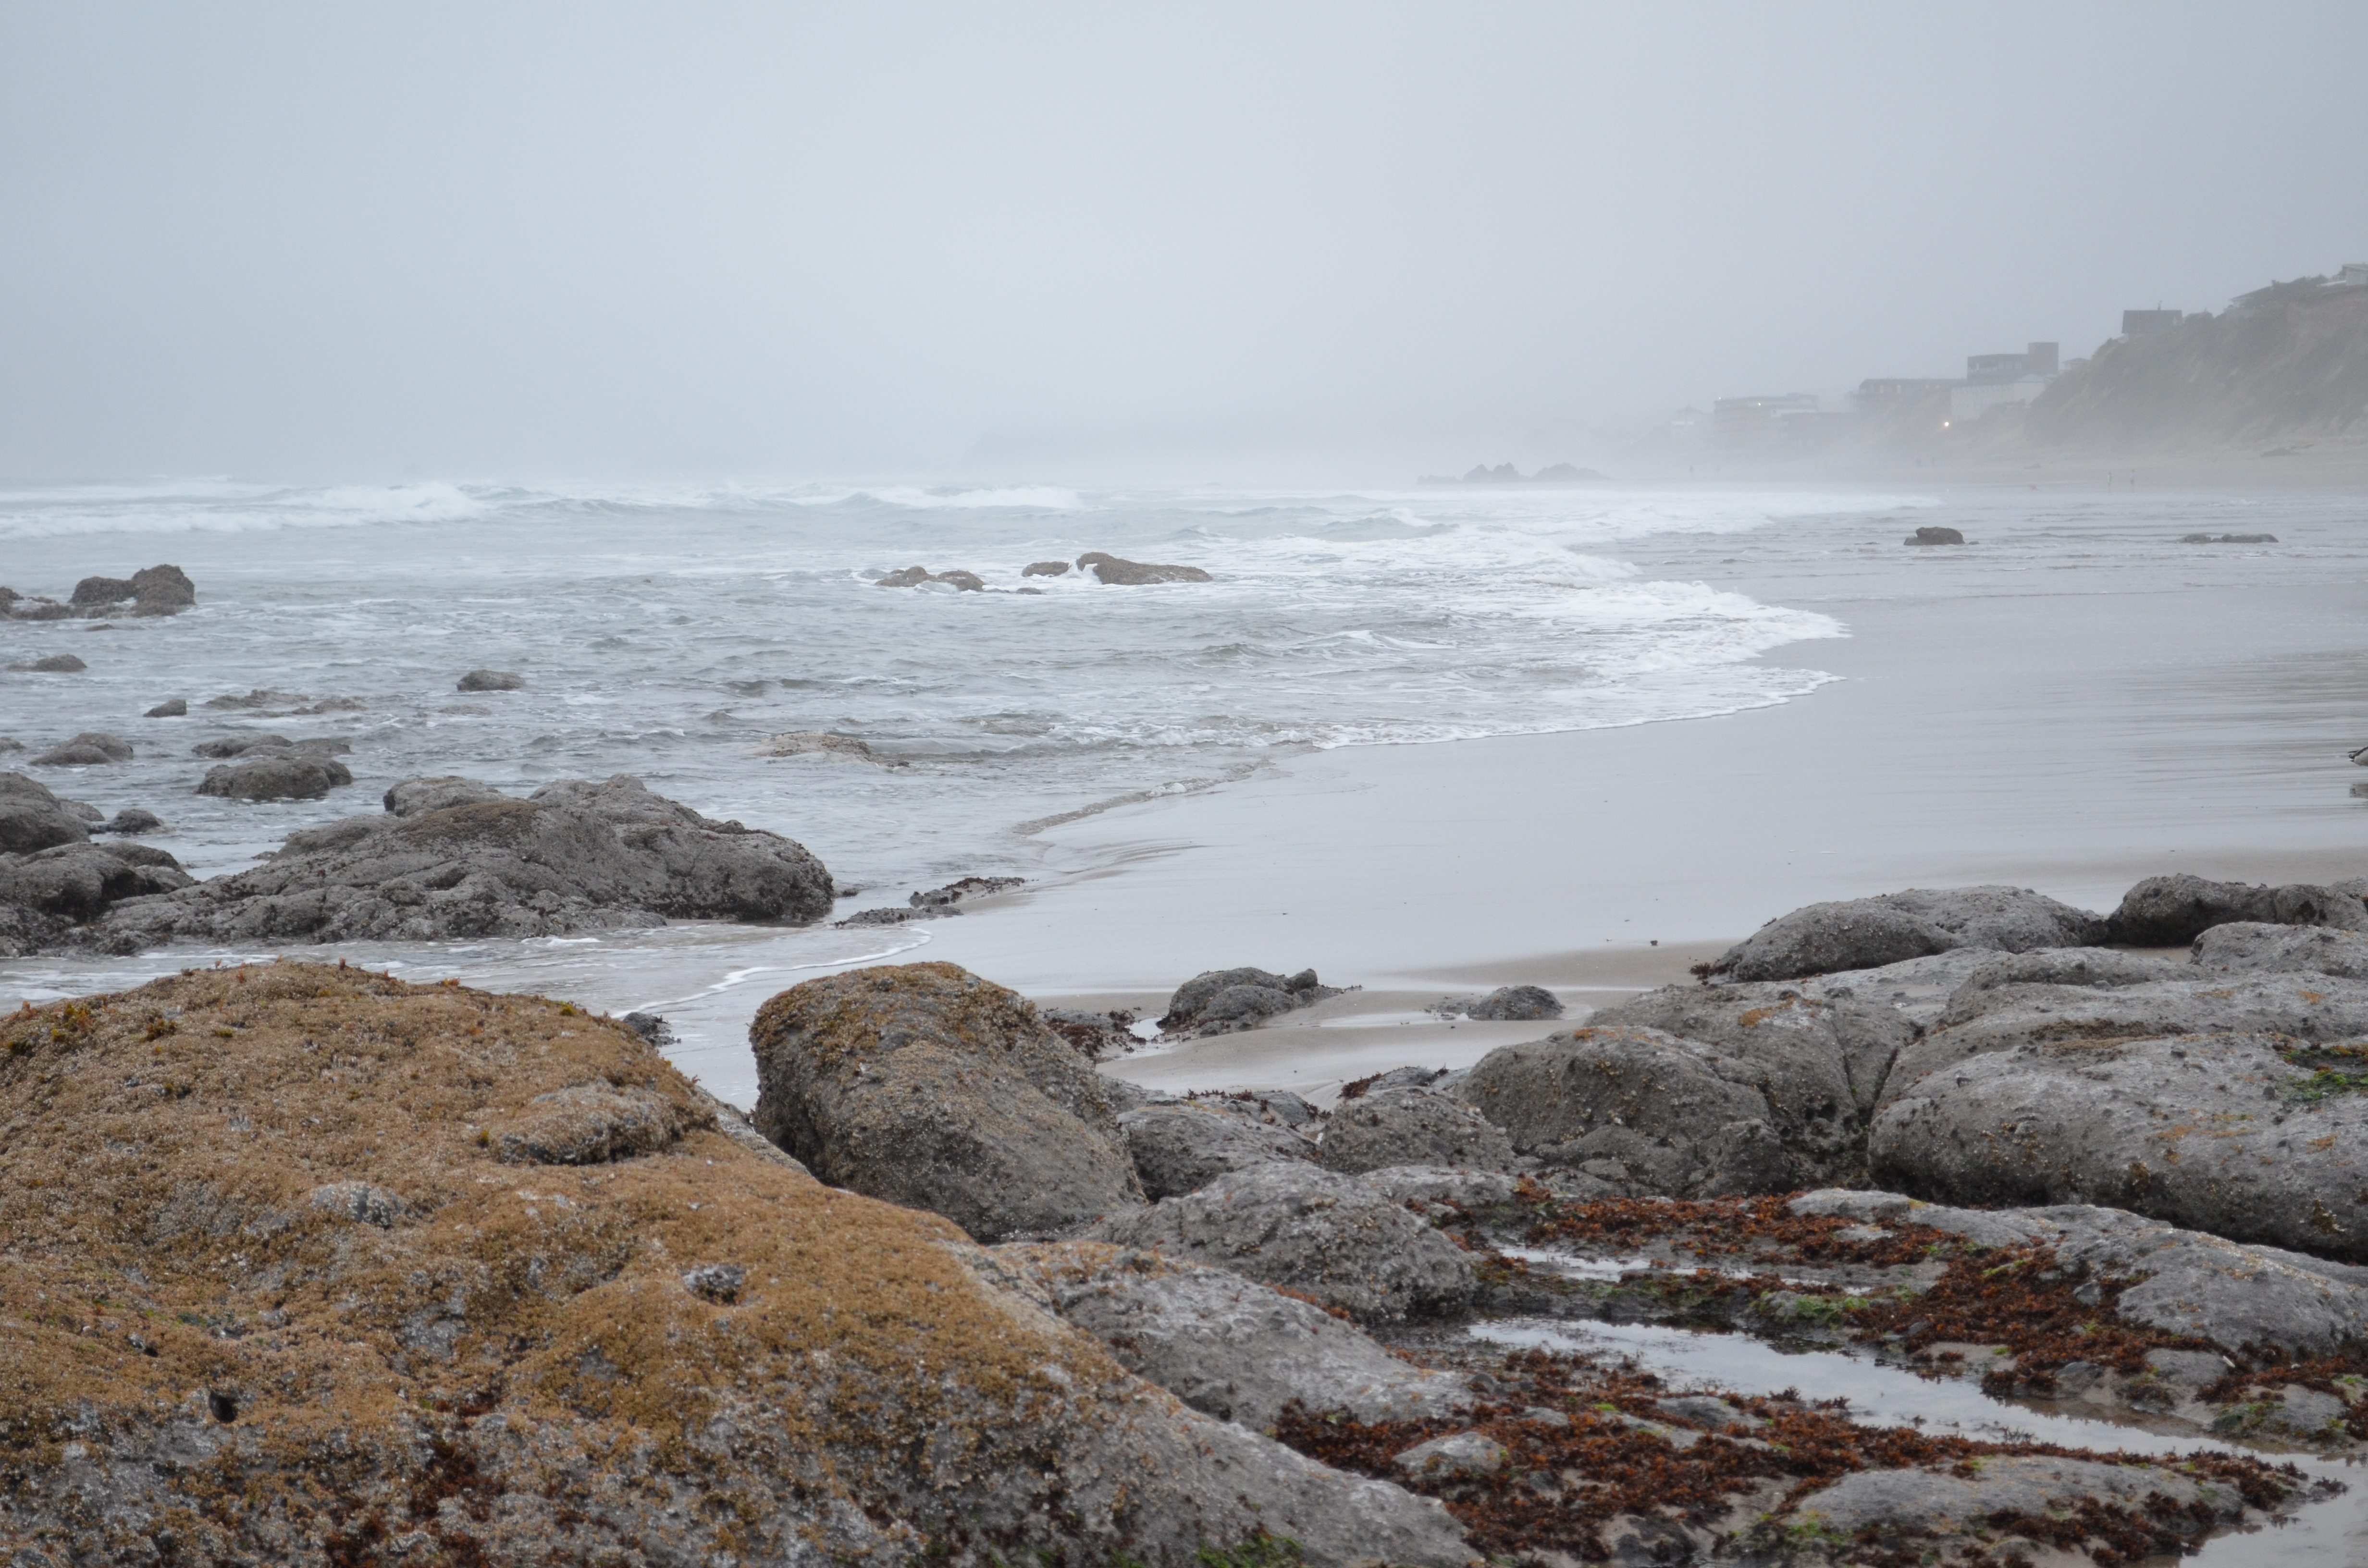
beach, landscape, sea, coast, water, nature, sand, rock, ocean, winter, fog, mist, shore, wave, foggy, coastline, cliff, cove, scenic, seascape, weather, bay, terrain, material, body of water, waves, pacific, atmospheric phenomenon, wind wave